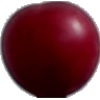
Label: Cherry Wax Red 1